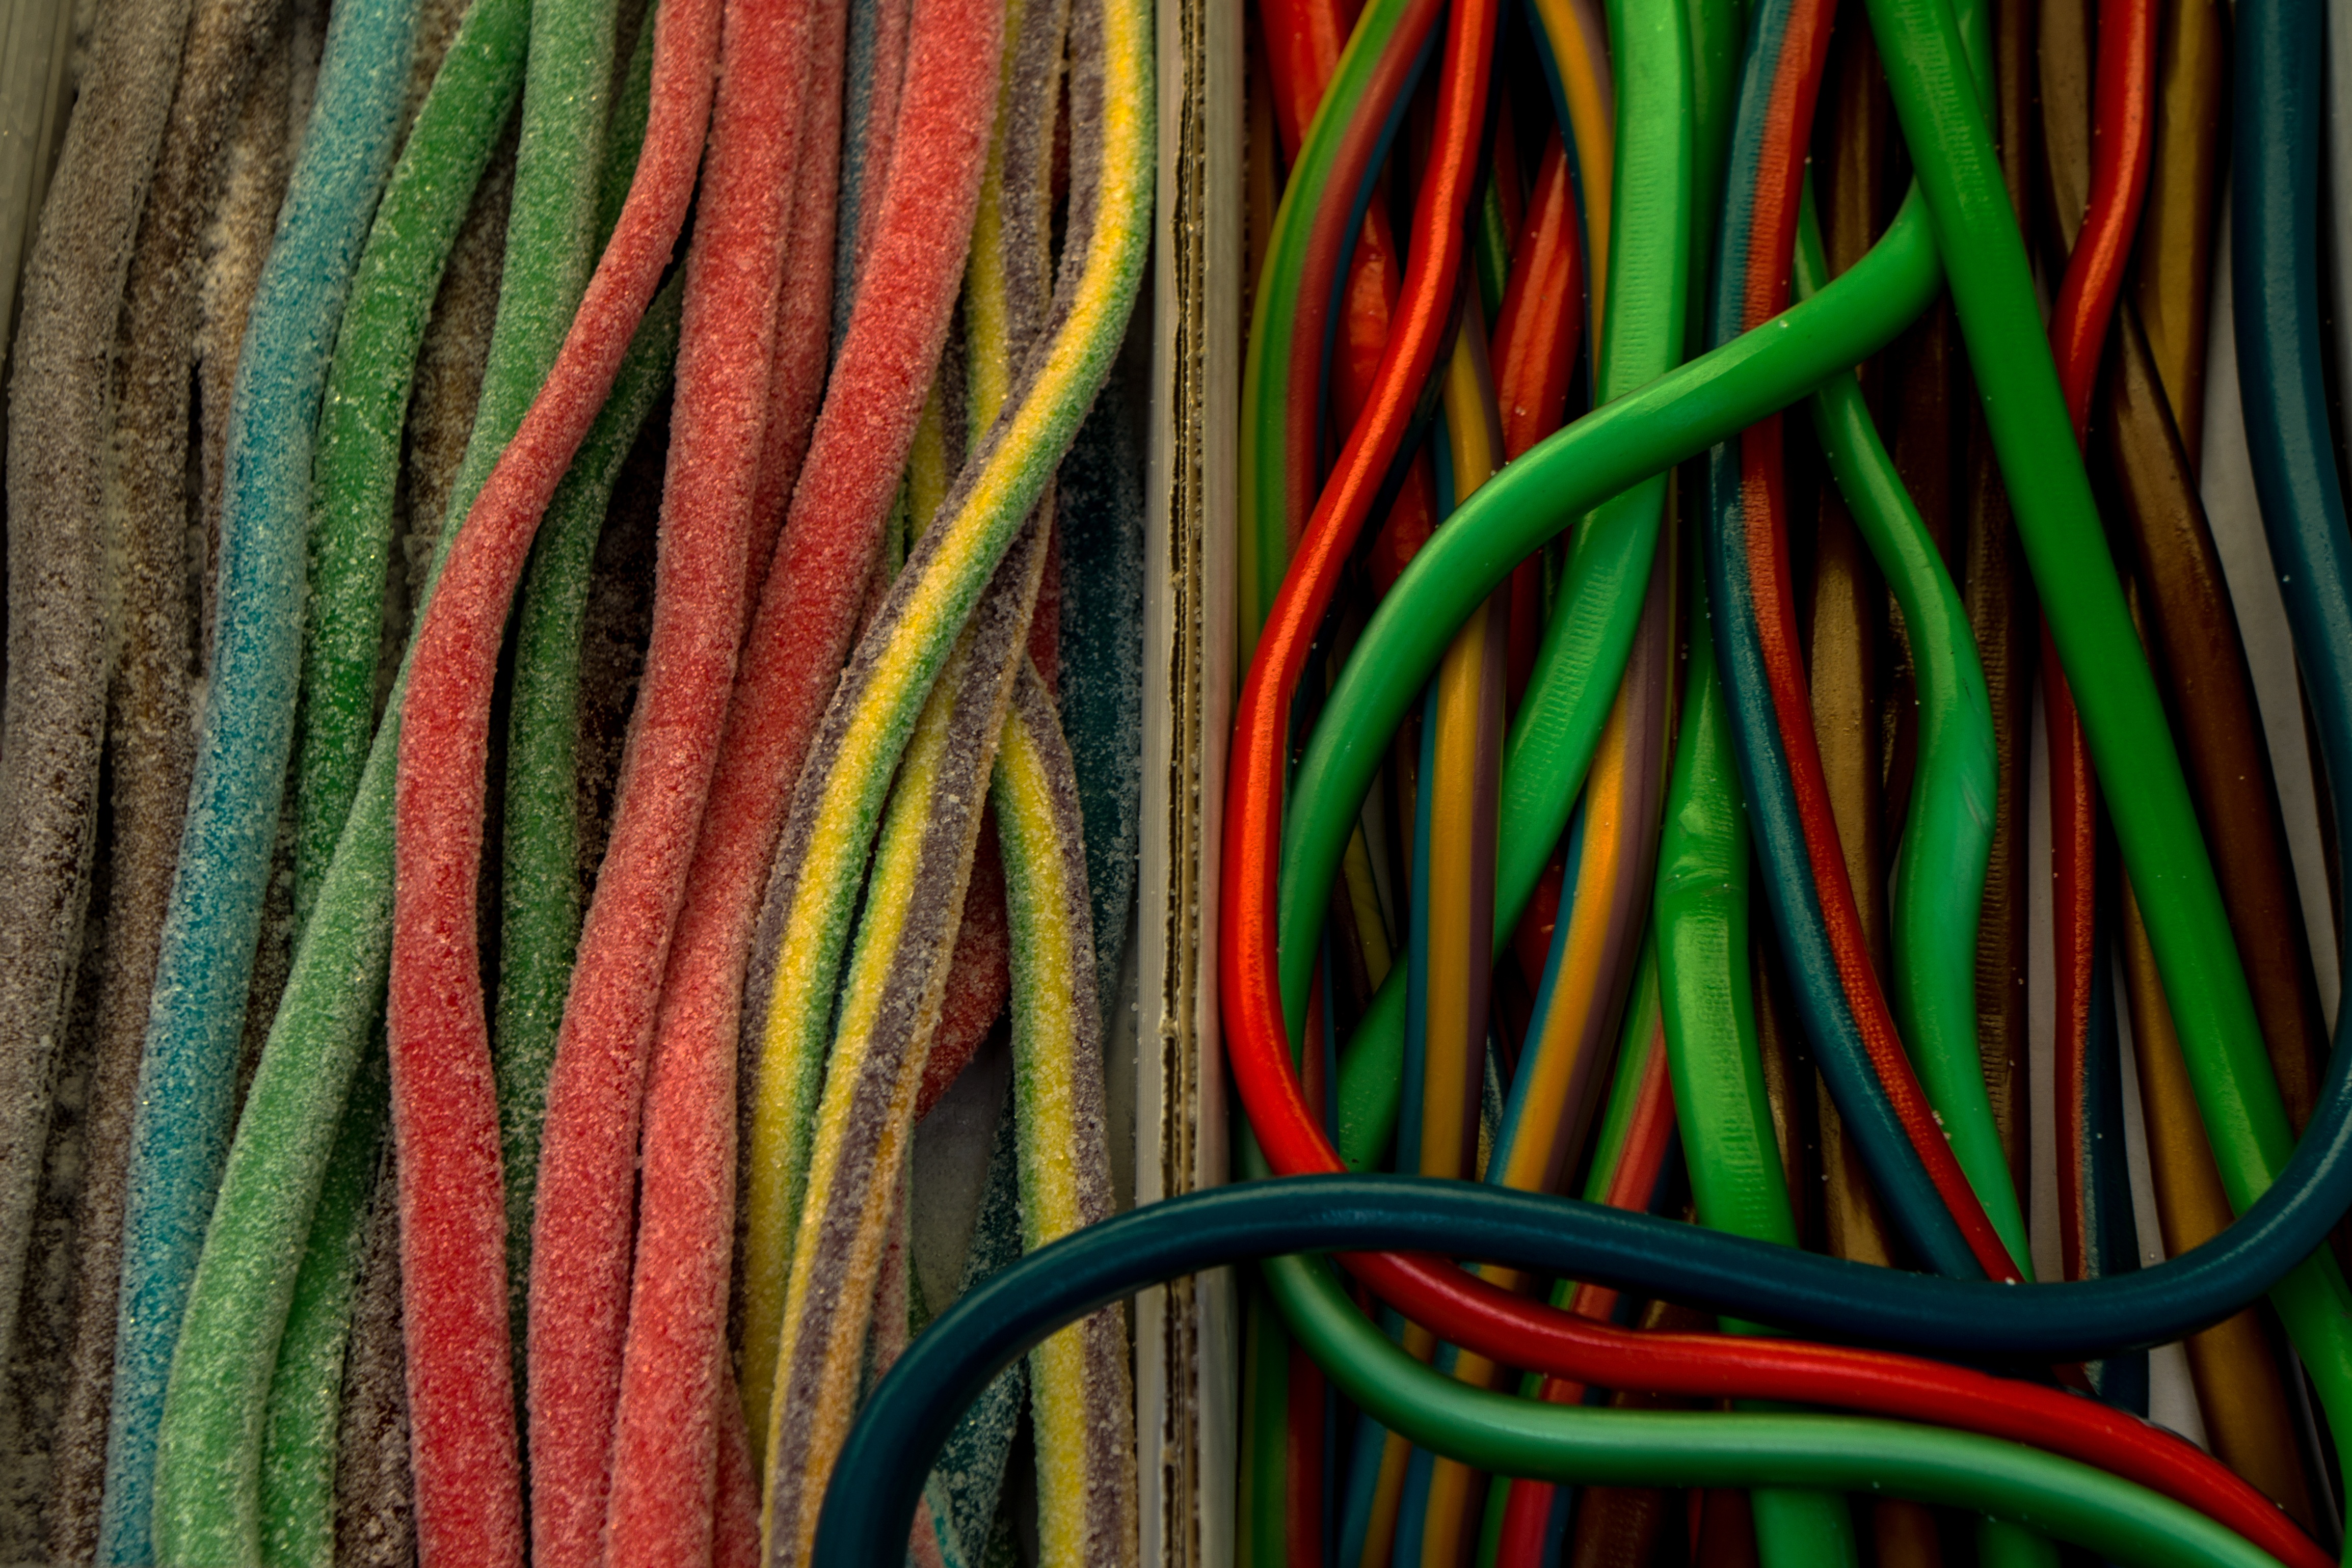
line, green, red, color, macro, colorful, material, textile, fruit gums, electrical wiring, fruit gums snakes